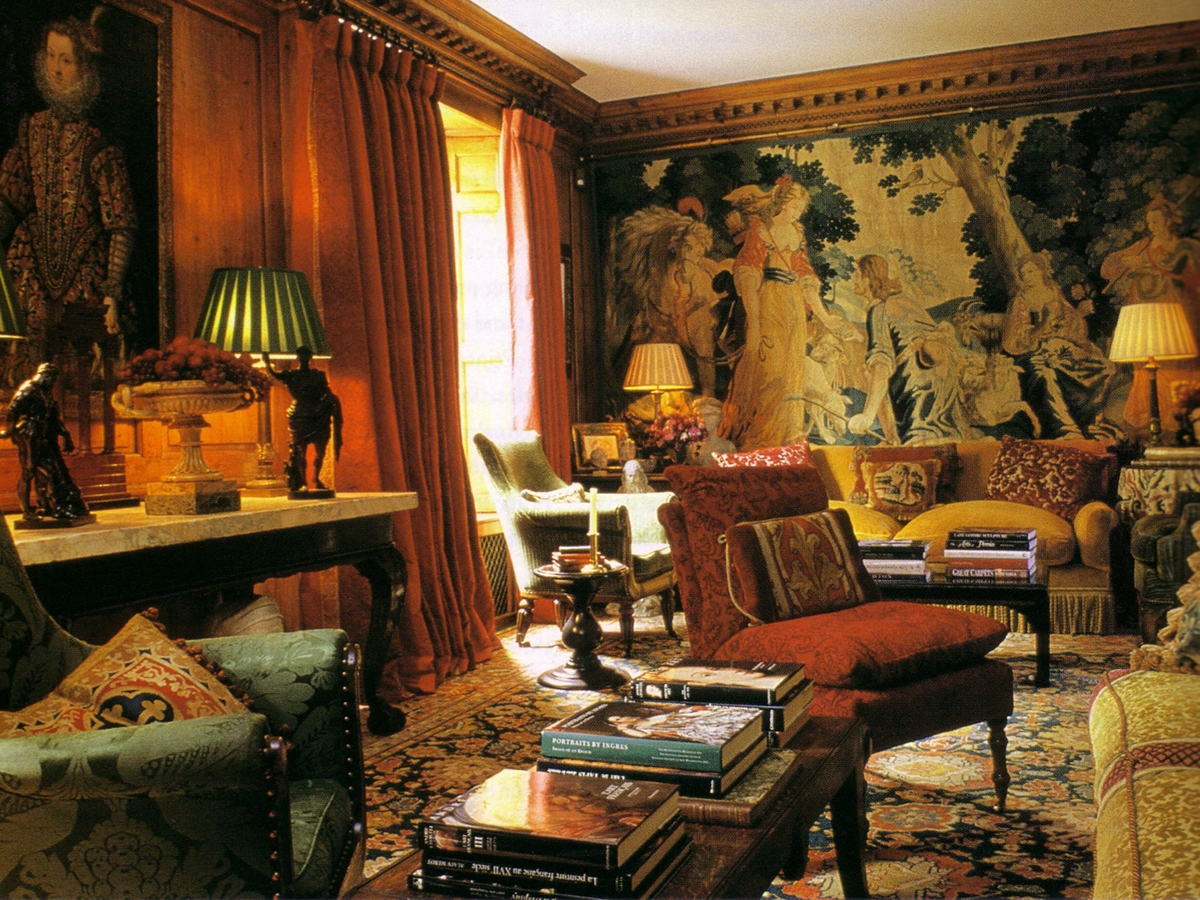
Room type: livingroom